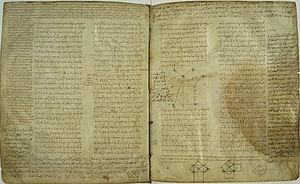
Les Éléments est un traité mathématique et géométrique, constitué de 13 livres organisés thématiquement, probablement écrit par le mathématicien grec Euclide vers 300 av. J.-C. Il comprend une collection de définitions, axiomes, théorèmes et leur démonstration sur les sujets de la géométrie euclidienne et de la théorie des nombres primitifs.